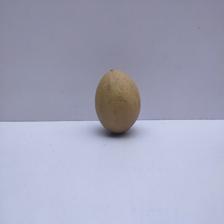
Size: Medium